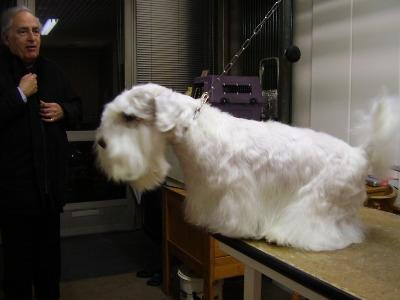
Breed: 211-n000058-Sealyham_terrier